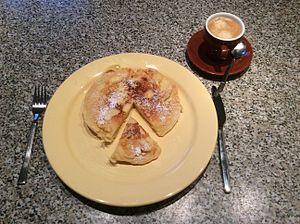
La vaute ou voûte est un plat généralement sucré lorrain, ardenno-champenois et belge à base de pâte liquide ou mi-épaisse qui suivant les régions correspond à la crêpe, bien que plus épaisse que la crêpe Suzette, ou au pancake fourré de fruits. C'est une recette traditionnelle très courante et très appréciée des enfants en général. Le terme lorrain patoisant tend à disparaître, on entend aujourd’hui essentiellement le terme « beignet » ou « crêpe ». Les Lorrains de langue francique marquent quant à eux clairement la différence entre le « Pannkuche » qui est la crêpe épaisse, et les « Kìechle » ou « Kéichelchen » qui sont les petits beignets à la poêle salés ou sucrés. La vôte n'est pas par conséquent un beignet frit dans un bain d'huile.